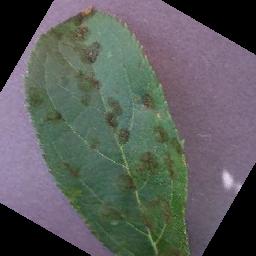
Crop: apple
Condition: scab